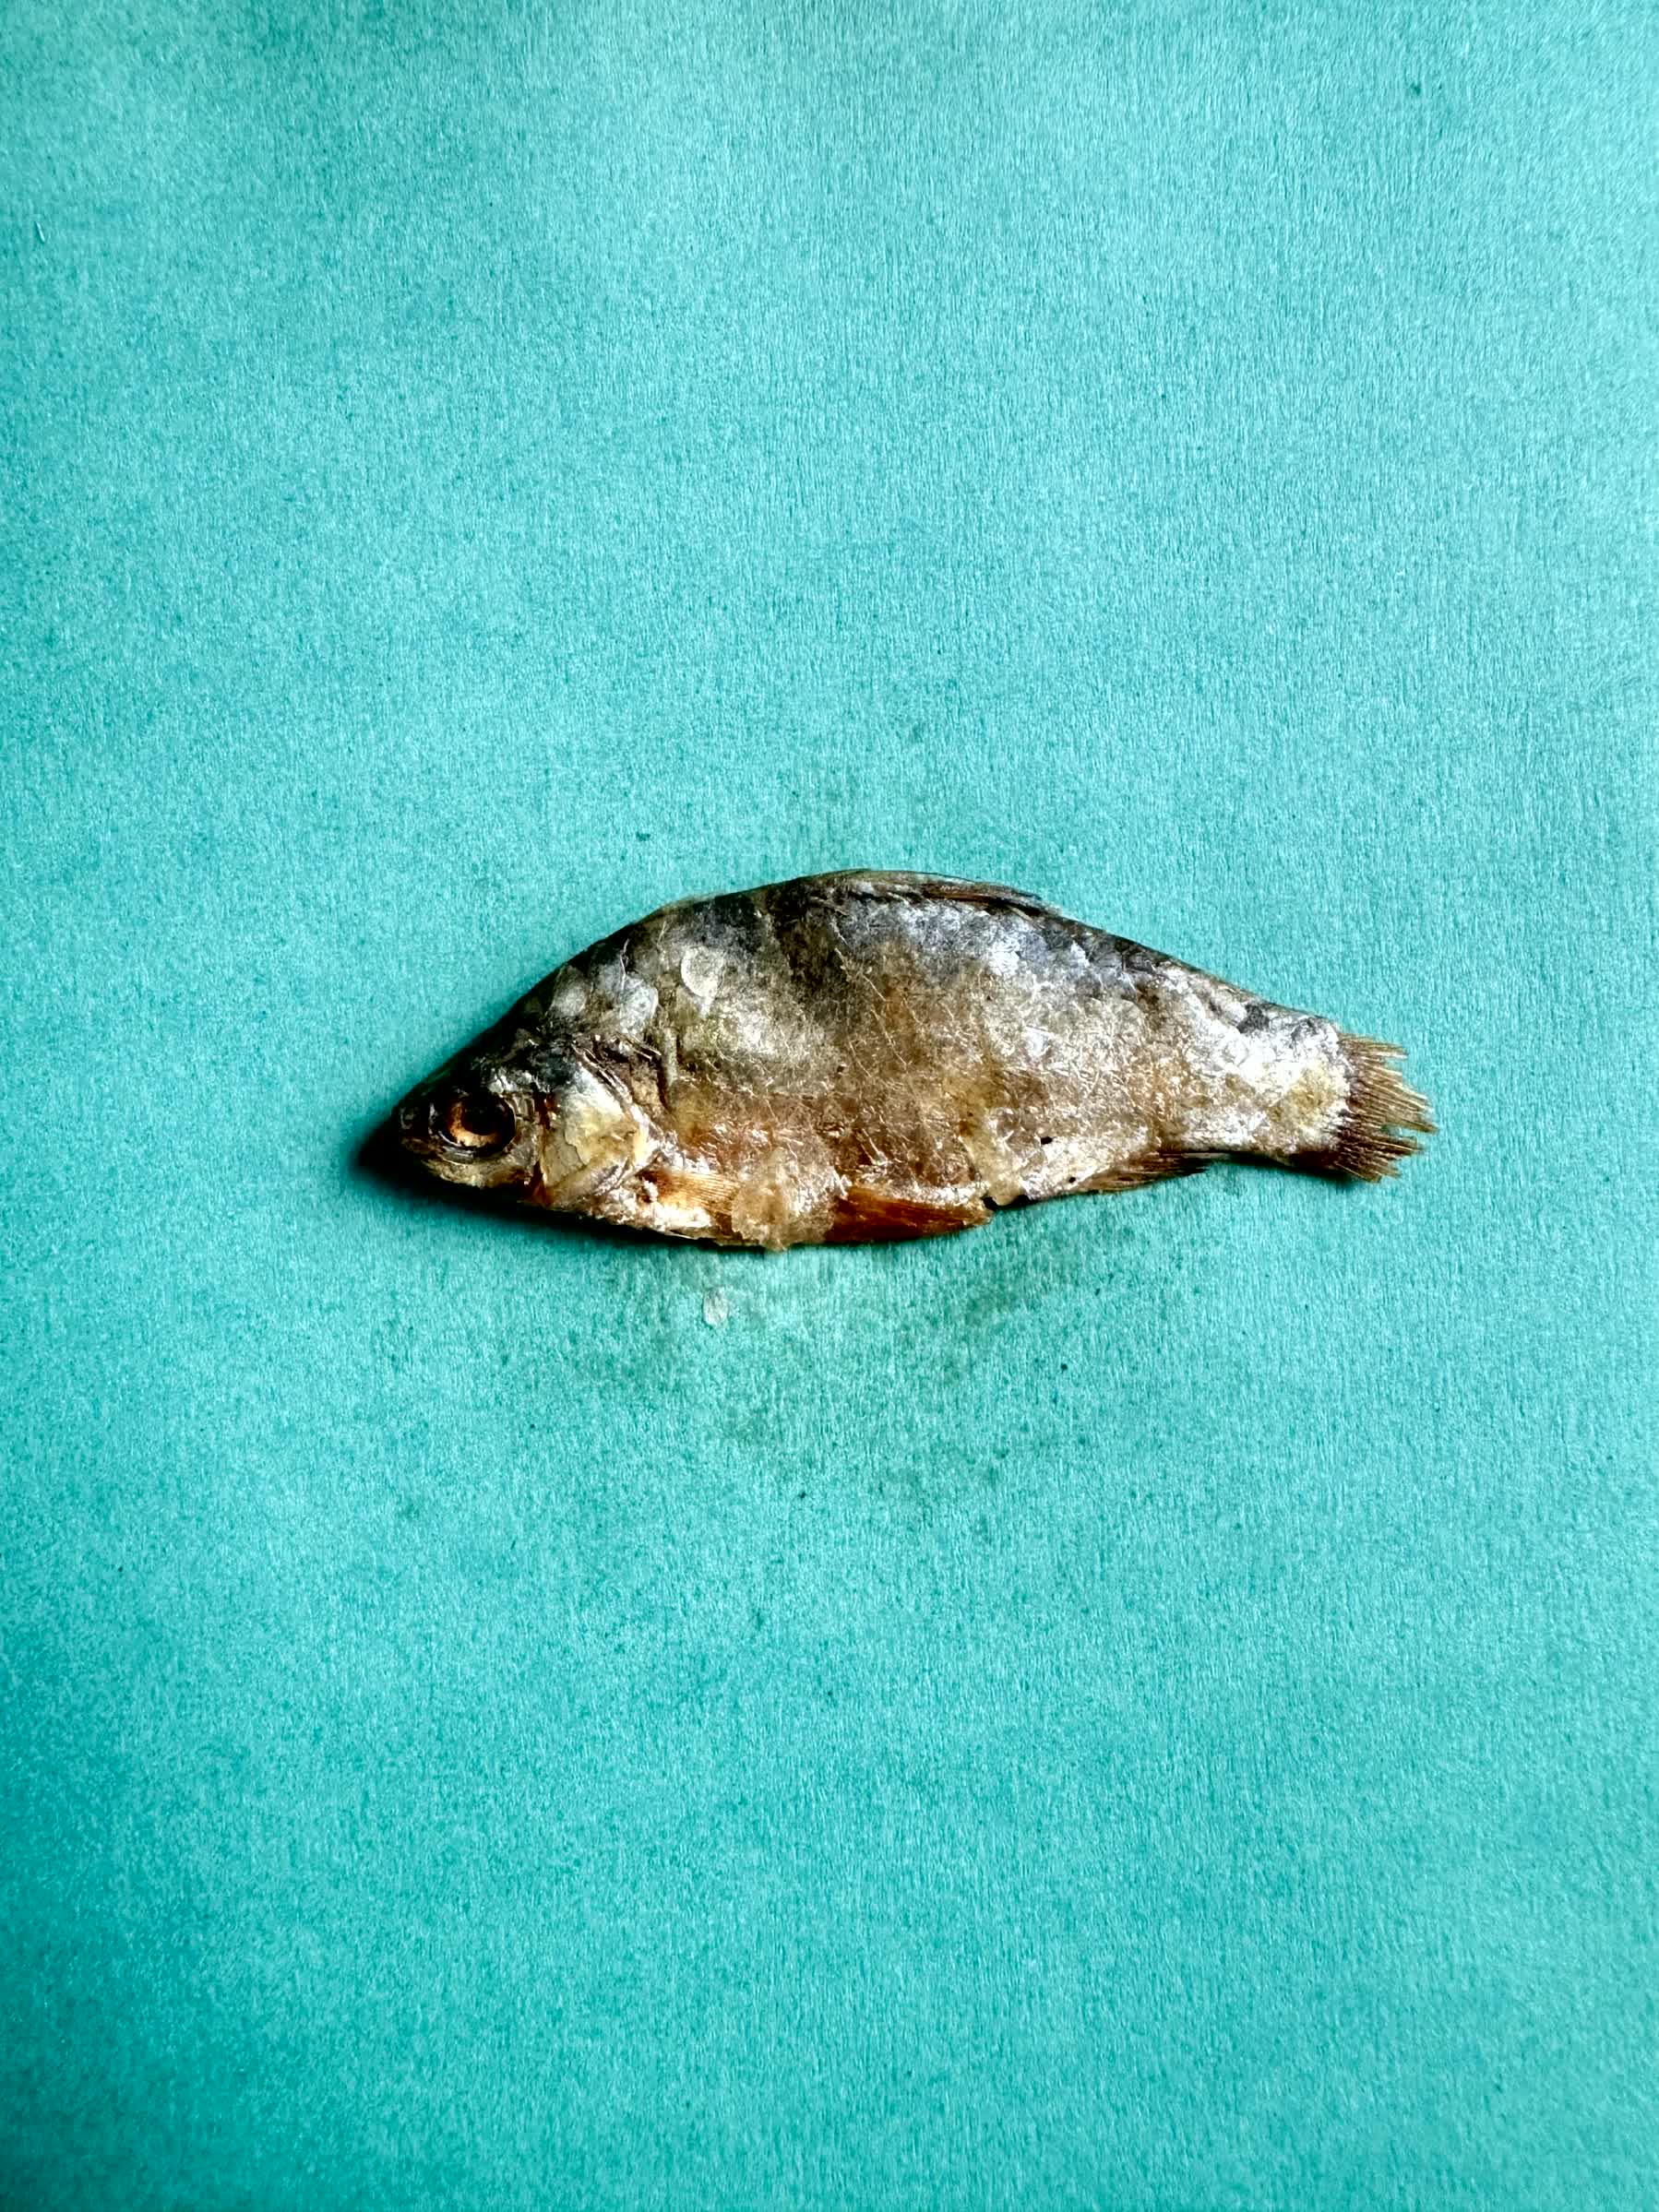
Species: puti chepa